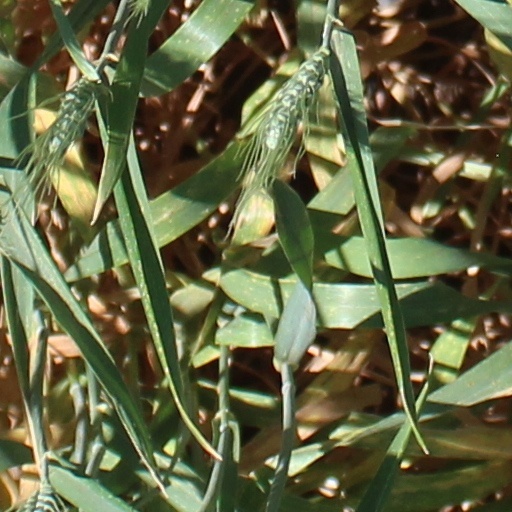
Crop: wheat